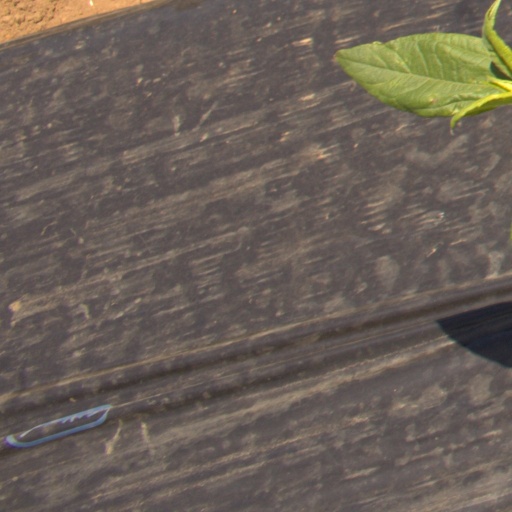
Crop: Jerusalem artichoke